The Bone Forest

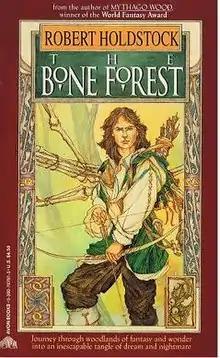
"The Bone Forest" with original U.S. cover art by Tom Canty.

The main narrative expands the back story of tensions in the Huxley family taking place in time before the events in "Mythago Wood". In this novella George Huxley must contend with a Doppelgänger mythago of himself, who is physically threatening and interacting with his family in undesirable ways. In particular the relationship between George Huxley and his sons is explored.